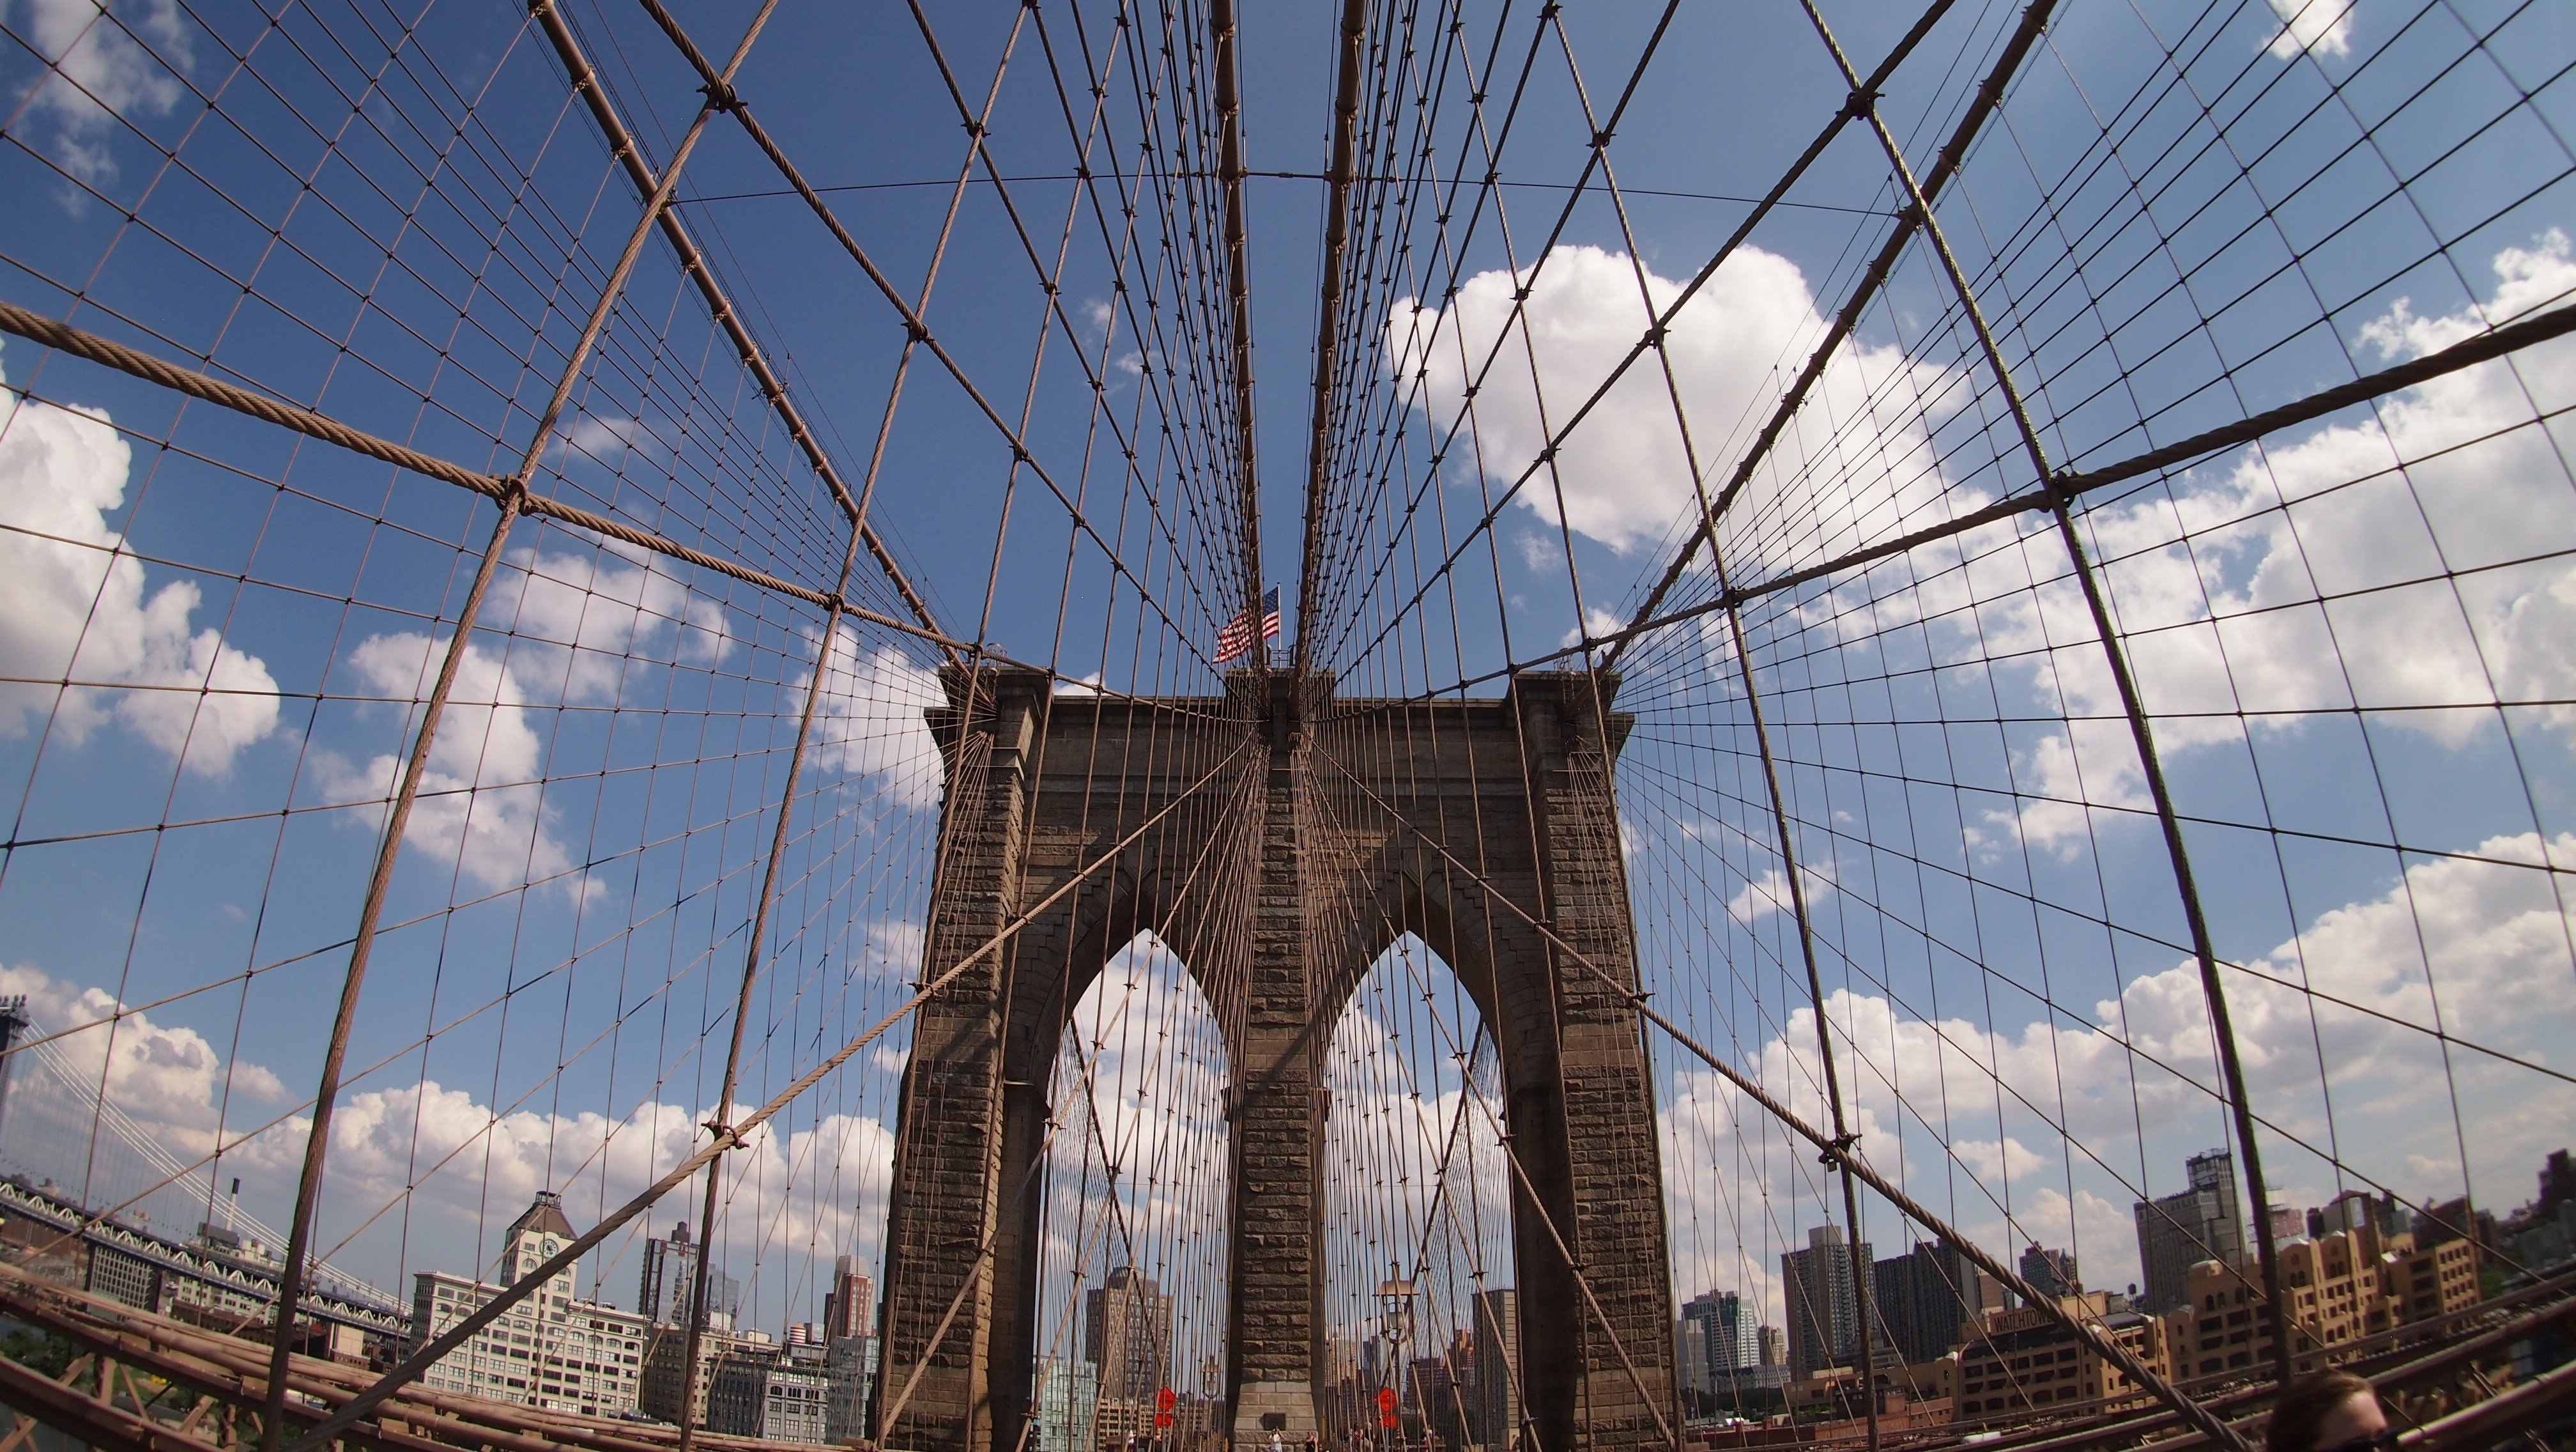
architecture, structure, bridge, skyscraper, new york, new york city, cityscape, reflection, brooklyn bridge, mast, landmark, attraction, stadium, places of interest, tourist attraction, sailing ship, galleon, urban area, sport venue